Biddulph railway station

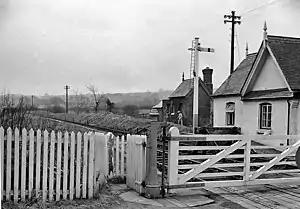
Biddulph Station in 1962

Biddulph railway station was a railway station opened by the North Staffordshire Railway in 1864. Originally named Gillow Heath the station was renamed Biddulph on 1 May 1897. The station was on the Biddulph Valley line that ran from a junction just north of on the – line to a junction south of Stoke-on-Trent station.